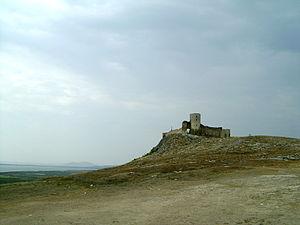
Le Château Fort d'Enisala, en Dobroudja, Roumanie. Photo 2009